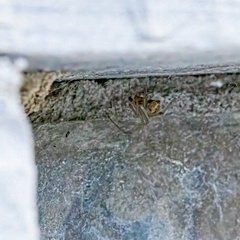
Species: Parasteatoda_tepidariorum